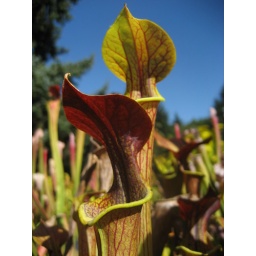
A colorful mix between flava and the red throat form of alata, colors deepen over time.